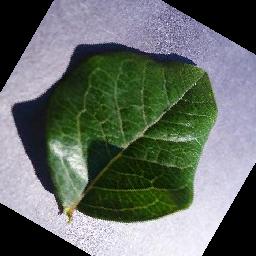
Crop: blueberry
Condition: healthy